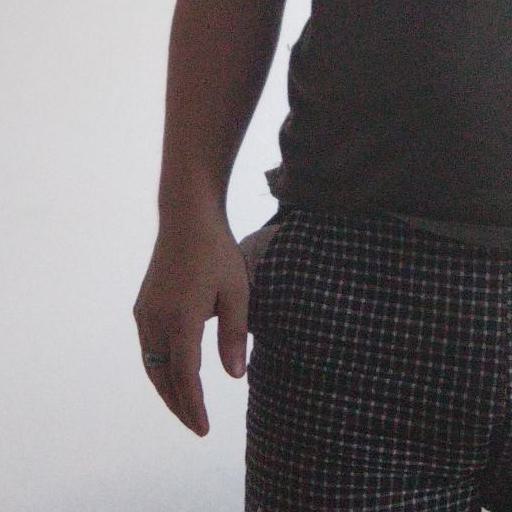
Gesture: no_gesture